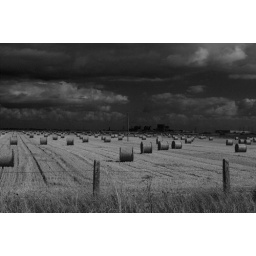
Dungeness is a nuclear power plant on the Kent coast in the south east corner of England.